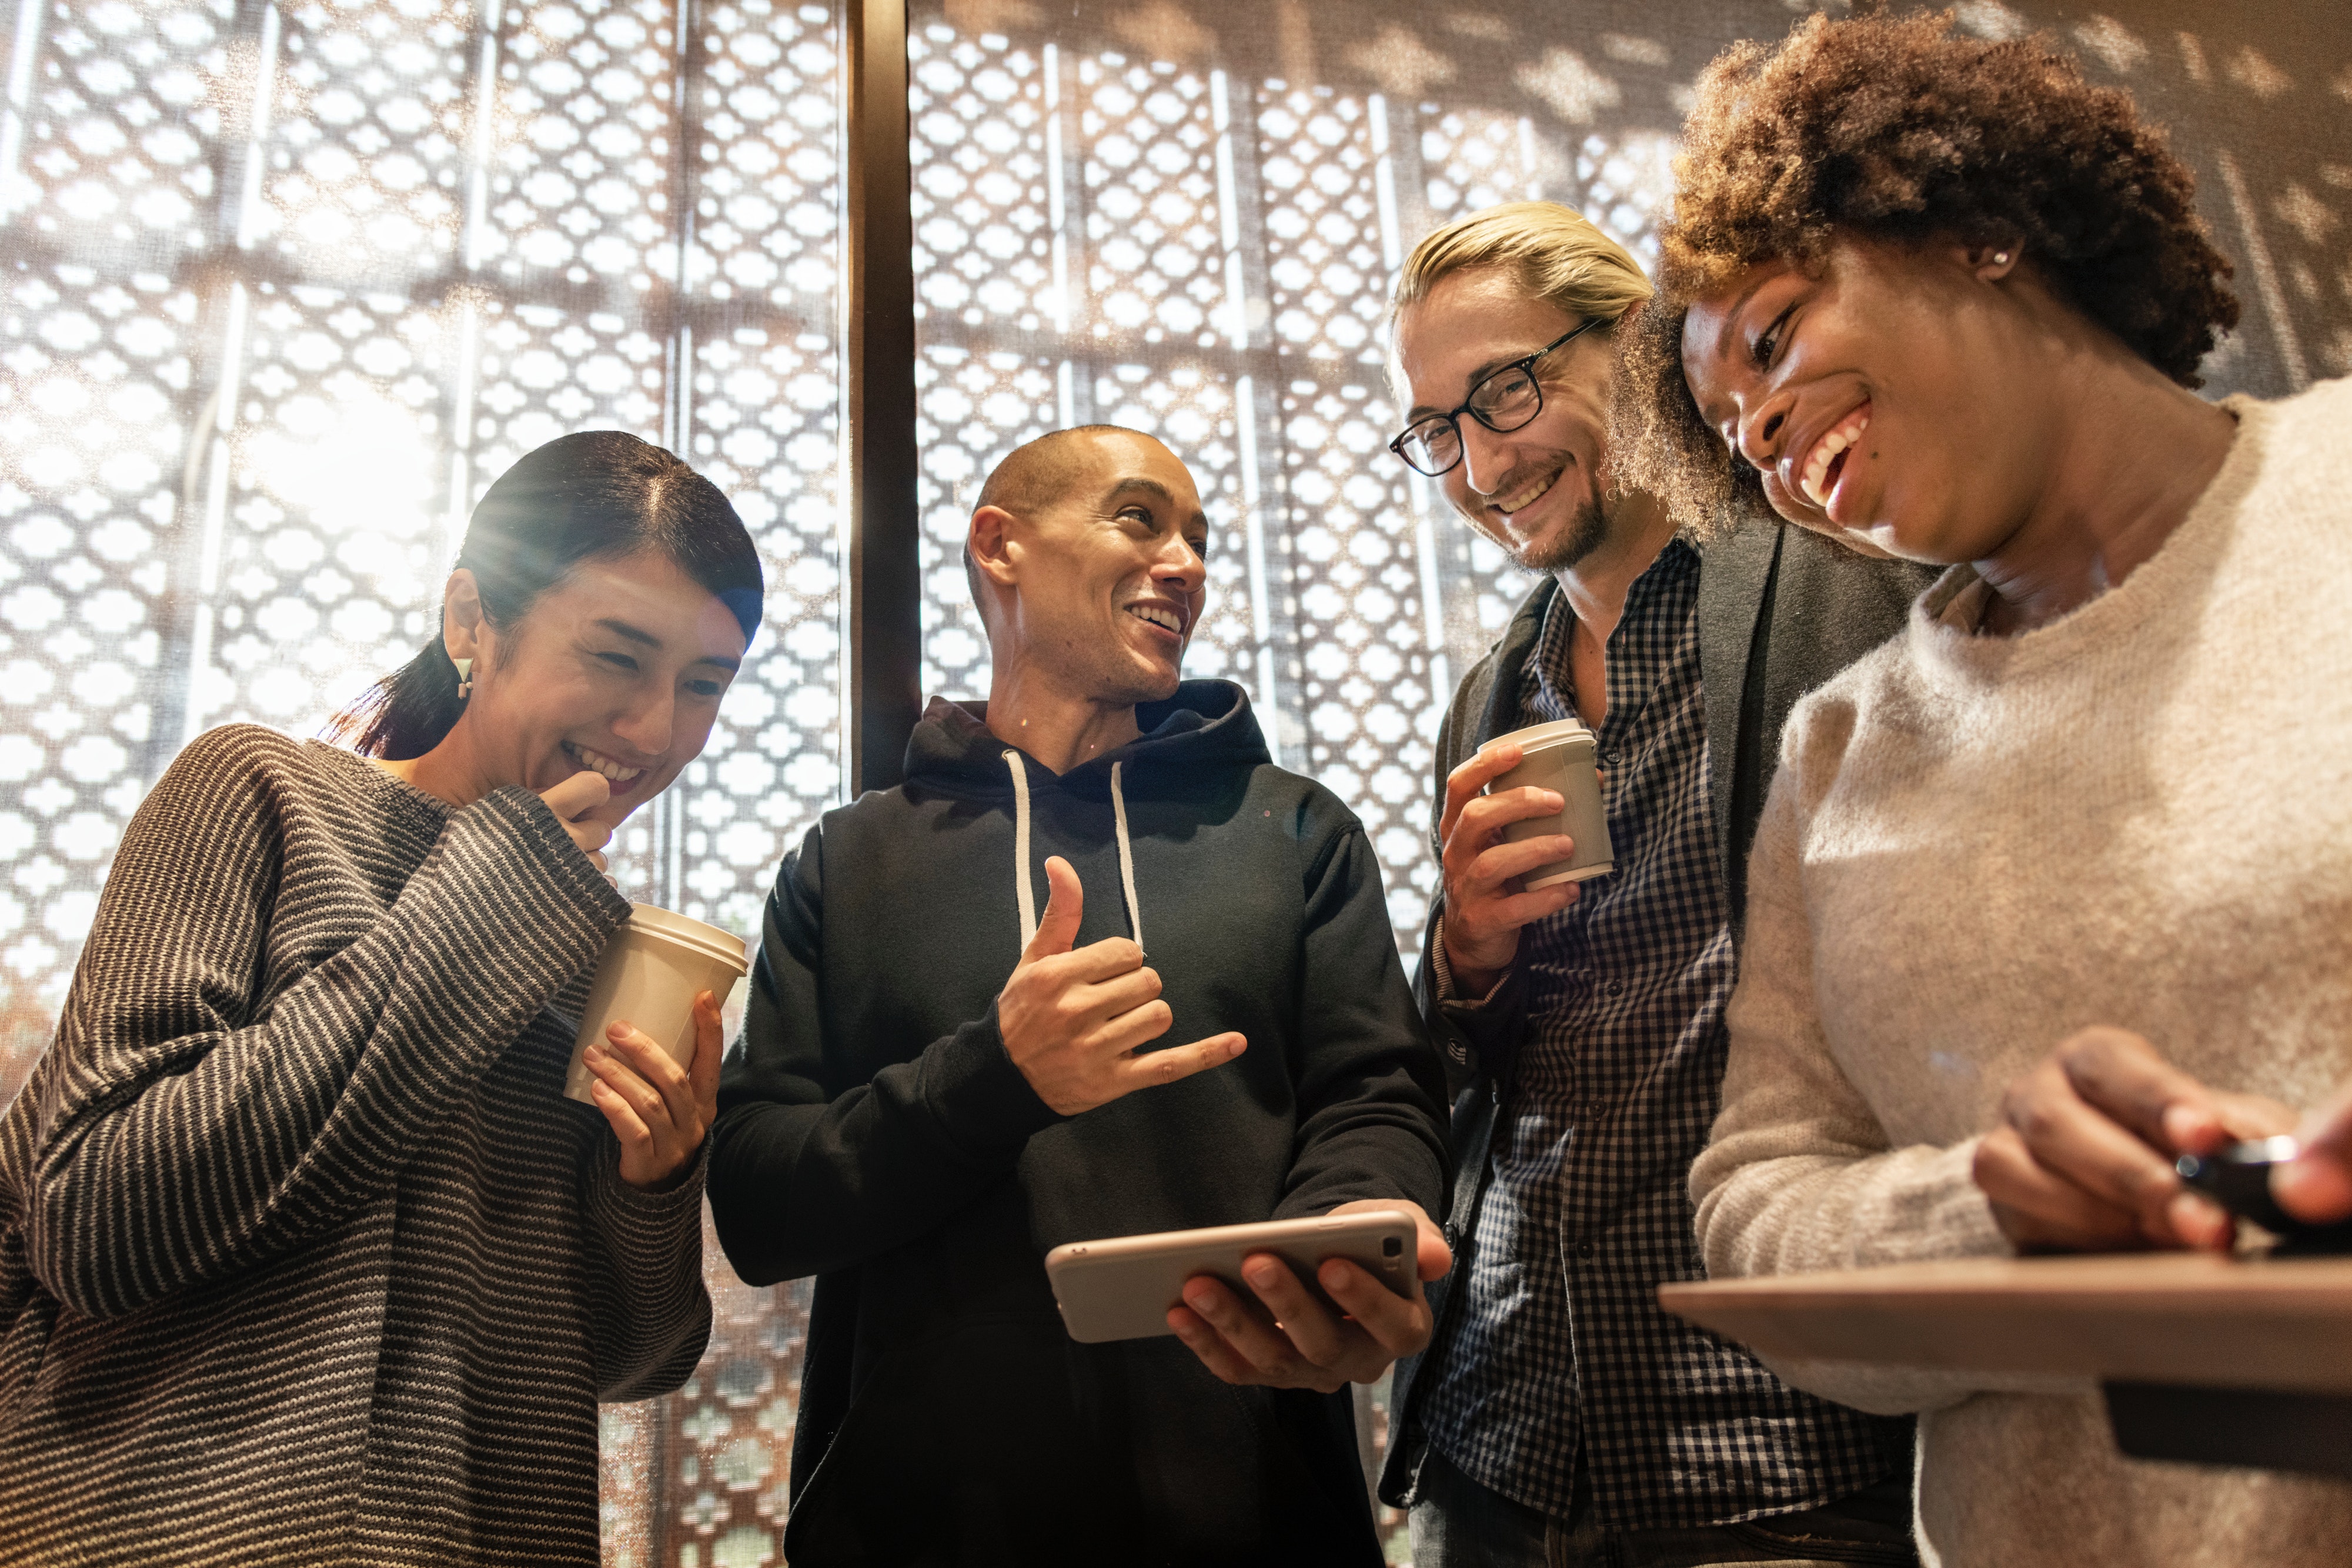
event, conversation